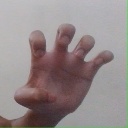
अक्षर: झ